Asana River

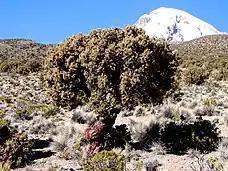
Polylepis rugulosa of the genus Polylepis, trees that grow in the Andes highland region of Peru

The lower sierra region of the Asana river valley has four plant communities; evergreen shrubs and sparsely distributed molle trees ("schinus molle"); perennial shrubs of "Franseria meyeniana"; grasses and herbs such as "Chenopodium petiolare" and grain quinoa ("Chenopodium quinoa"). Growth and yield of these plants are dependent on the rainfall.